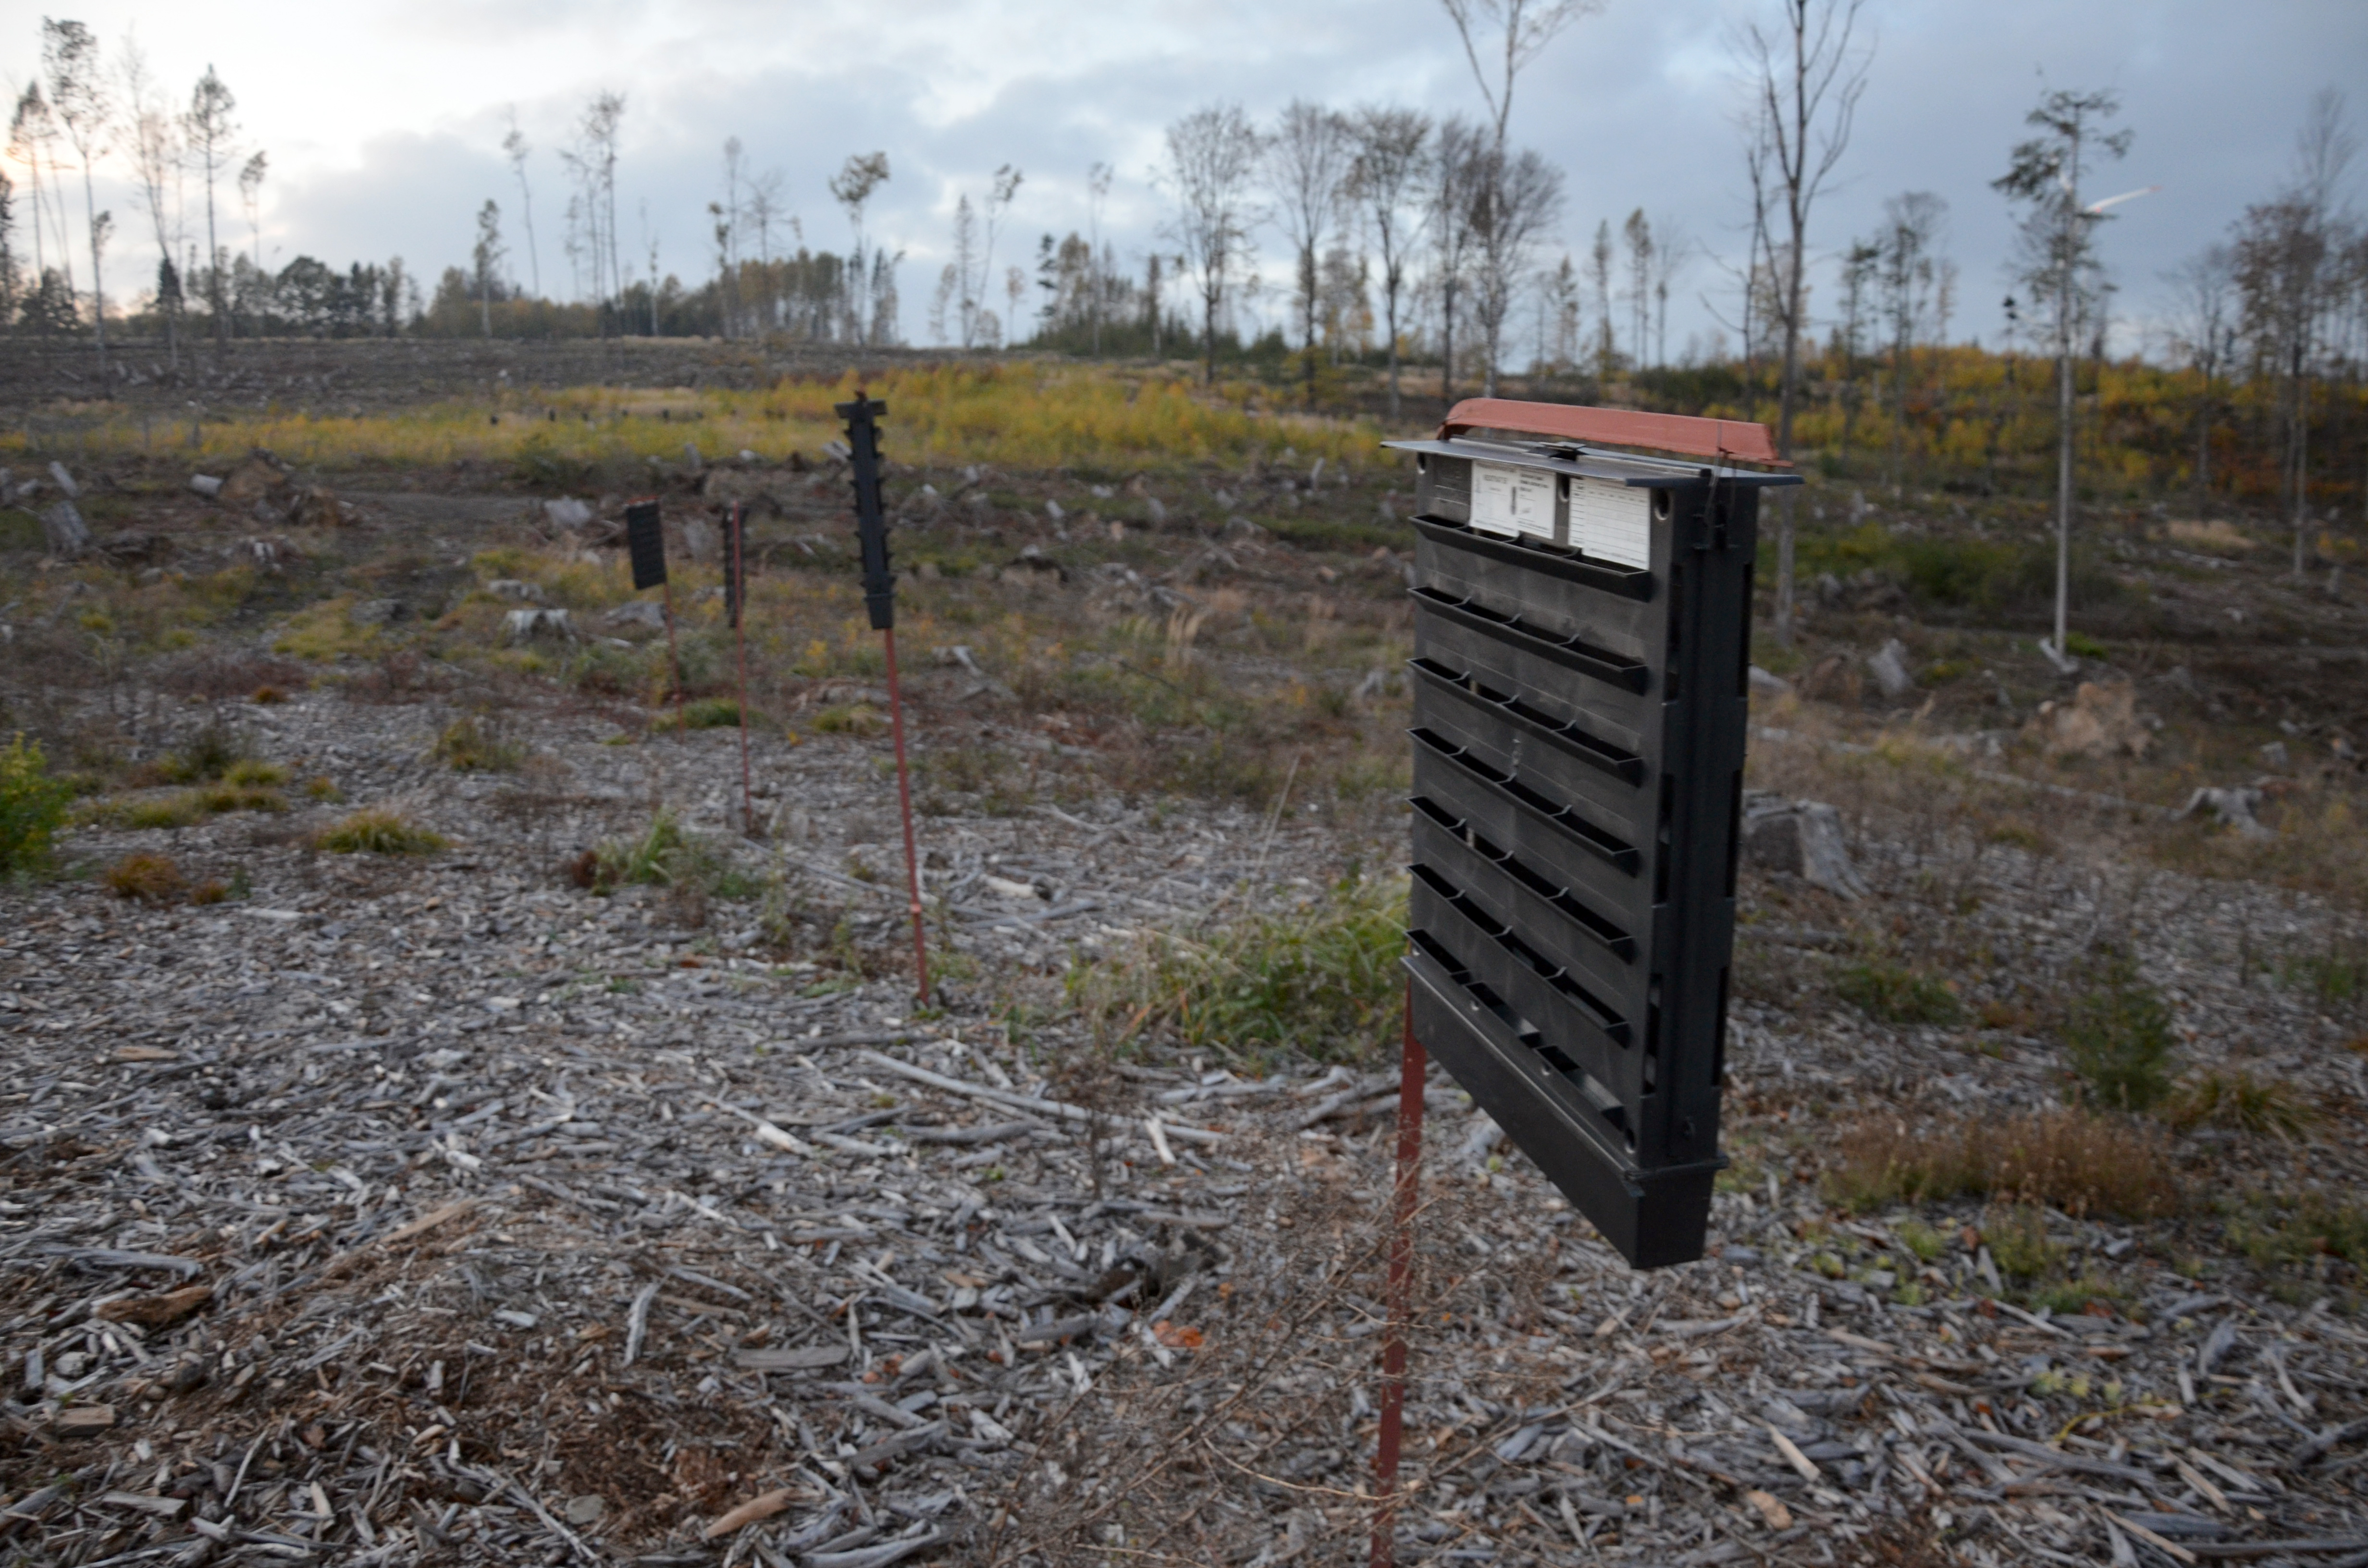
trees, nature, land lot, tree, soil, forest